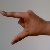
The image shows a hand gesture representing the letter 'Z' in Indian Sign Language.